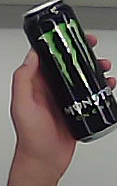
Product: monster_energydrink